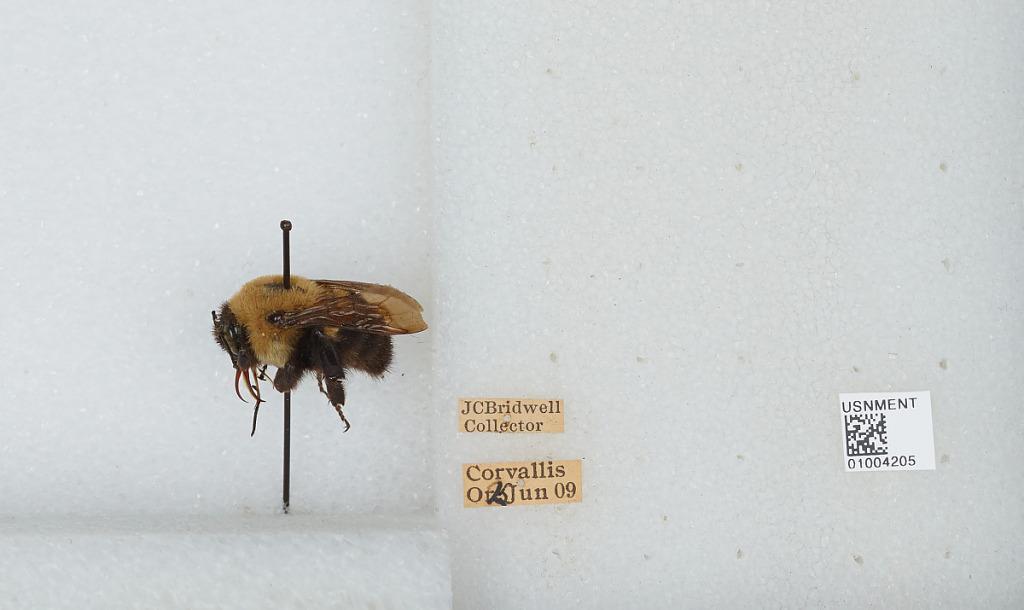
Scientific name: Bombus (Separatobombus) griseocollis (De Geer)
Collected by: J. Bridwell
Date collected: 1909-6-25
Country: United States
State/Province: Oregon
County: Benton
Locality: Corvallis
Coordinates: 44.5667, -123.283